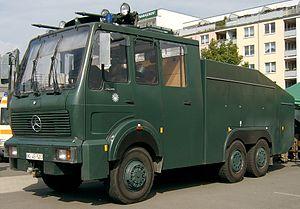
La garde frontière fédérale était la première police de l'Allemagne de l'Ouest après la Seconde Guerre mondiale. Créé le 16 mars 1951 en tant qu'agence affiliée au Ministère fédéral de l'Intérieur, la BGS est renommée en Bundespolizei en 2005, pour montrer sa transition vers une agence policière avec un contrôle sur le rail, les frontières et les voies aériennes. Ce changement a suscité controverse, puisque la constitution allemande autorisant le contrôle du maintien de l'ordre aux états allemands et non à un pouvoir fédéral. Sa formation a finalement eu lieu, sa fonction étant limitée. Aujourd'hui, la Bundespolizei est devenue une force policière à part entière.